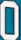
Number: 0